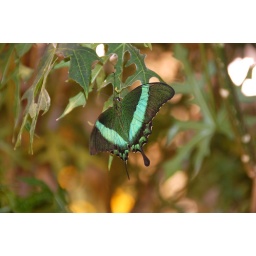
A pretty green buttery butterfly in the Butterfly Pavilion at the National Museum of Natural History